Safari Lagoon Waterpark

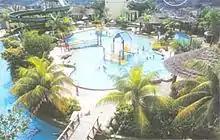
Safari Lagoon Waterpark

In January 2007, there was an incident where an employee drowned in one of the park's pools when he was trapped inside a high-pressure water pump while retrieving a visitor's items. Following that, it was revealed that the theme park had been operating for the last nine years without a license from the Ampang Jaya Municipal Council (MPAJ).